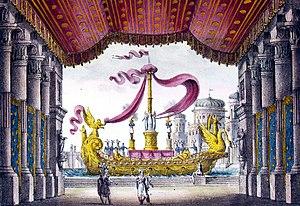
Décor du troisième tableau de l'Acte I de Il crociato in Egitto de Meyerbeer par Alessandro Sanquirico pour la première à La Scala de Milan (1826)
Il crociato in Egitto est le neuvième opéra composé par Giacomo Meyerbeer, et son sixième et dernier opéra composé pour un théâtre italien. Le livret est de Gaetano Rossi. La création eut lieu à La Fenice de Venise le 7 mars 1824. Cet opéra va remporter un triomphe international, permettant à son compositeur d’atteindre une renommée équivalente à celle de Rossini. Il s’agit également du premier opéra de Meyerbeer joué à Paris. Ce succès et la volonté de suivre Rossini, qui vient de prendre la direction du Théâtre-Italien et à qui le lie une amitié profonde et durable, vont inciter Meyerbeer à quitter l’Italie et à s’installer à Paris. Mais de nombreux musicologues notent qu’avec Il crociato, Meyerbeer a entamé une évolution artistique qui annonce déjà le Grand opéra, dont il va devenir l’un des plus ardents promoteurs.